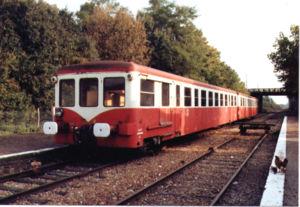
La société Decauville, créée en 1875, est un ancien constructeur français de matériel ferroviaire et de manutention, de cycles et d'automobiles.